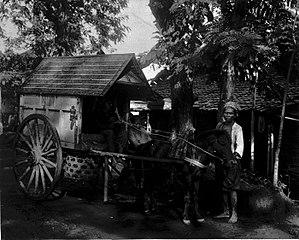
Le Java est une race de poneys originaire de l'île de Java, en Indonésie. Appartenant au groupe des poneys du sud-est asiatique, il descend de chevaux mongols et chinois. Il sert surtout à la traction.